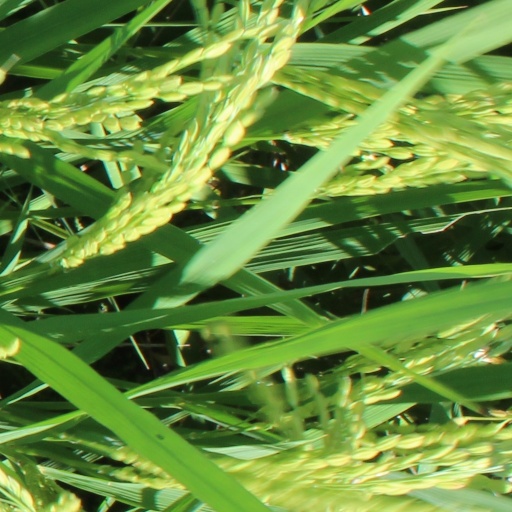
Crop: rice